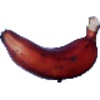
Label: Banana Red 1